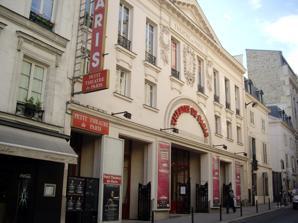
Building: Théâtre de Paris
Country: France
Year built: 1891
Theatre in Paris, France Théâtre de Paris Nouveau-Théâtre (1891–1918 ) Théâtre Réjane (1906–1918) Théâtre Moderne Petit Théâtre de Paris Address 15 rue Blanche Paris Coordinates 48°52′43″N 02°19′53″E / 48.87861°N 2.33139°E / 48.87861; 2.33139 Type theatre Capacity 1,100 (plus 300) Opened 1891 Website www.theatredeparis.com The Théâtre de Paris ( French pronunciation: [teatʁ də paʁi] ) is a theatre located at 15, rue Blanche in the 9th arrondissement of Paris. It includes a second smaller venue, the Petit Théâtre de Paris . History The first theatre on the site was built by the Duke of Richelieu in 1730. Baron Ogny bought it in 1779 and renamed it Folie-Richelieu . Then during the First Empire it was directed by Fortunée Hamelin, a celebrated member of the Merveilleuses ("marvelous women") of the Directoire era. Fortunée Hamelin, first of a line of women to run the theatre. Painting by Andrea Appiani (1798) In 1811, the Folie-Richelieu was transformed into a park, then demolished completely in 1851 in the redevelopment under Baron Haussmann . It became the site of the church of Sainte-Trinité de Paris with part of the site becoming a roller skating rink. In 1880, using plans by the architects Aimé Sauffroy and Ferdinand Grémailly, part of the rink became the Palace Théâtre and, after a further restoration in 1891 by Édouard Niermans , the Casino de Paris . After that, the rest of the rink, near the present rue Blanche, was demolished to make way for the Nouveau-Théâtre . Gabrielle Réjane, photograph by Nadar The first director of the Nouveau-Théâtre, was Aurélien Lugné-Poe , who, from 1888 to 1890, had been an actor in the Théâtre Libre company founded by André Antoine . After fulfilling four months of military service in early 1891, Lugné-Poe joined Paul Fort 's eclectic Théâtre d'Art, which, from 1890 to 1892, presented poetry recitations, dramatic work by Marlowe, Shelley, and Hugo, as well as new plays by Rachilde , Paul Verlaine , and especially Maurice Maeterlinck ( The Intruder , The Blind ). When Fort left the enterprise at the start of 1893, Lugné-Poe assumed control, renamed it the Théâtre de l'Œuvre , and pursued aggressively Symbolist programming to rival Antoine's more Naturalistic offerings. Although Antoine had been the first to introduce Paris audiences to the modern drama of Henrik Ibsen ( Ghosts , 1890; The Wild Duck , 1891), and Fort had produced The Lady from the Sea in 1892, starring Lugné-Poe as Wangel, it was Lugné-Poe who would make Ibsen his specialty in Paris theatre, premiering (and often starring in) nine Ibsen plays between 1893 and 1897. Lugné-Poe at the Nouveau-Théâtre Like Paul Fort before him, Lugné-Poe never had a permanent theatre to serve as his company's home stage for the entire run of its initial art-theatre experiment. The Théâtre de l'Œuvre debuted with Maeterlinck's Pelléas et Mélisande for a single matinée performance at the Théâtre des Bouffes-Parisiens in May 1893, but the six engagements in his next season occurred at the distant Théâtre des Bouffes du Nord , where he premiered Ibsen's Rosmersholm , An Enemy of the People , and The Master Builder , Gerhart Hauptmann's Lonely Lives , and Bjørnstjerne Bjørnson's Beyond Human Power , among others. For the May 1894 production of Henri Bataille and Robert d'Humières ' Sleeping Beauty , however, he secured Nouveau-Théâtre's space for the first time.  Though he  concluded the season with August Strindberg 's Creditors at the newly built Comédie-Parisienne (later known as Louis Jouvet 's Théâtre de l'Athénée ), he quickly assumed the directorship of Nouveau-Théâtre for most of the 1894-95 season.  There he premiered Maeterlinck's adaptation of John Ford 's 'Tis Pity She's a Whore ( Annabella ), Beaubourg's The Mute Voice , Strindberg's The Father , Śūdraka 's The Little Clay Cart , and Maeterlinck's Interieur , among others.  While his May 1895 productions (including Ibsen's Little Eyolf ) were staged at the Théâtre des Menus-Plaisirs, he returned to Nouveau-Théâtre to conclude the season with Ibsen's Brand . The 1895-96 season found residence at two locations.  Lugné-Poe staged the first half of the season back at the Comédie-Parisienne, with a line-up that included Thomas Otway 's Venice Preserved , Kālidāsa 's The Ring of Shakuntalā , and Oscar Wilde 's Salome . The second half, however, starting in March 1896, began over two-years' residency for the Théâtre de l'Œuvre at Nouveau-Théâtre. Most notably, they premiered Ibsen's Pillars of Society (22-23 June 1896) and Peer Gynt (11-12 November 1896); Alfred Jarry 's Ubu Roi (9-10 December 1896); Bjørnson's sequel to Beyond Human Power (25-26 January 1897); Hauptmann's fairy drama The Sunken Bell (4-5 March 1897); Bataille's Your Blood (7-8 May 1897); Ibsen's Love's Comedy (22-23 June 1897) and John Gabriel Borkman (8-9 November 1897); Nikolai Gogol 's The Inspector General (7-8 January 1898); and Romain Rolland 's Aert (2-3 May 1898) and The Wolves (18 May 1898). For their last season, the Théâtre de l'Œuvre gave two undistinguished premieres—Paul Sonniès' Fausta (15-16 May 1899) and Lucien Mayrargue's The Yoke (5-6 June 1899)—preferring to hold the much anticipated revival of An Enemy of the People at the grander Théâtre de la Renaissance in February. Lugné-Poe's last productions for the company were done at the very theatre where the Théâtre de l'Œuvre had begun in 1893 with Pelléas et Mélisande : the Théâtre des Bouffes-Parisiens. Lugné-Poe had successfully established the Nouveau-Théâtre as the site for daring, challenging, and at times outrageous modern drama. Réjane's Artistic Direction In 1906, the actress Gabrielle Réjane bought the theater, renovated it and gave it a new name, the Théâtre Réjane . She produced among other works the French premiere of Maeterlinck's L'oiseau bleu in 1911 and successfully played her signature role of Madame Sans-Gêne by Victorien Sardou at the theatre. The producer Léon Volterra bought the hall in 1918, and on 12 August 1919, he inaugurated the Théâtre de Paris , Réjane having stipulated in the sales contract that the theater could not retain her name. Volterra ran the theatre until 1948, when it was taken over by Marcel Karsenty and the comedian Pierre Dux . The actress and director Elvira Popescu took over in 1955 along with Hubert de Mallet, managing it for ten years, before she left to the Théâtre Marigny . Under Alain de Leseleuc (1965–1975) and Robert Hossein (1975–1990) the theatre specialized in musical works, particularly Offenbach operettas and opéras-bouffes , such as La Périchole directed by Maurice Lehmann, La belle Hélène directed by Jérôme Savary , and Le pont des soupirs directed by Jean-Michel Ribes . It also produced musicals like Starmania and Cats . Since January 2002, Stéphane Hillel has been artistic director of both theatres. Petit Théâtre de Paris Elvira Popescu created a second venue with 300 seats, converted from costume workshops, which she first called the Théâtre Moderne before renaming it the Petit Théâtre de Paris . Today this second performance space bears the name "Salle Réjane." Premières and notable productions Nouveau-Théâtre 1892: Rabelais , play by Oscar Méténier 1894: Nos bons chasseurs , vaudeville by Charles Lecocq , text by Paul Bilhaud and Michel Carré 1897: Brouillard du matin , play by Jacques Copeau 1906: Le Réformateur , play by Edouard Rod (Notable premieres at Nouveau-Théâtre, presented by Lugné-Poe's Théâtre de l'Œuvre) 1894: Le Père , tragedy in three acts by August Strindberg 1895: The Little Clay Cart , drama in five acts by Śūdraka 1895: Intérieur by Maurice Maeterlinck 1895: Brand , play in five acts by Henrik Ibsen 1896: Les Soutiens de la Société , play in four acts by Henrik Ibsen 1896: Peer Gynt , drama in five acts by Henrik Ibsen 1896: Ubu Roi , drama in five acts by Alfred Jarry 1897: John Gabriel Borkman , drama in four acts by Henrik Ibsen Théâtre Réjane 1908: Qui perd gagne , play by Pierre Véber 1911: L'Orfeo , opera by Claudio Monteverdi (first modern staged performance ) Théâtre de Paris 1929–1931: Trilogie marseillaise (first two parts: Marius and Fanny) by Marcel Pagnol , with Orane Demazis, Raimu and Pierre Fresnay 1948: Tovaritch by Jacques Deval, with Elvira Popesco 1956: Tea and Sympathy by Robert Anderson, with Ingrid Bergman 1961: 'Tis Pity She's a Whore by John Ford , directed by Luchino Visconti , with Romy Schneider and Alain Delon 1962: The Seagull by Anton Chekhov , directed by Sacha Pitoëff , with Romy Schneider 1967: Henri IV by Luigi Pirandello , directed by Sacha Pitoëff, with Claude Jade 1989: Cats by Andrew Lloyd Webber directed by Gillian Lynne , produced by Mel Howard 1993: Tailleur pour dames by Georges Feydeau , with Jean-Paul Belmondo 1998: Variations énigmatiques by Éric-Emmanuel Schmitt , with Alain Delon 1999: Les portes du ciel by Jacques Attali , with Gérard Depardieu 1999: One Flew Over the Cuckoo's Nest after the film by Miloš Forman , with Bernard Tapie 2000: Becket ou l'honneur de Dieu by Jean Anouilh , with Bernard Giraudeau 2001: Mrs. Doubtfire after the movie from Chris Columbus , with Michel Leeb 2005: Amadeus by Peter Shaffer , with Lorànt Deutsch and Jean Piat 2008: On Golden Pond by Ernest Thompson , with Jean Piat, Maria Pachomius and Béatrice Agenin 2011: Peter Pan by J. M. Barrie , director Irina Brook References